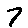
Label: 7